Kara-Khanid Khanate

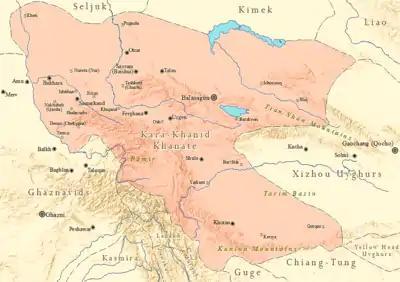
Map of the Kara-Khanid Khanate as of 1006 AD, when it reached its greatest extent

The Kara-Khanid Khanate originated from a confederation formed some time in the 9th century by Karluks, Yagmas, Chigils, Tuhsi, and other peoples living in Zhetysu, Western Tian Shan (modern Kyrgyzstan), and Western Xinjiang around Kashgar. 10th-century Arab historian Al-Masudi listed two "Khagan of Khagans" of the Karluk horde: Sanah, a possible rendition of Ashina (compare Śaya (also by al-Masudi), Aś(i)nas (al-Tabari), Ānsa (Hudud al-'Alam), and Śaba (Ibn Khordadbeh)), and Afrasiab, whom 11th-century Karakhanid scholar Mahmud al-Kashgari identified with Turkic king Alp Er Tunga, the legendary progenitor of the Karakhanid ruling dynasty. Furthermore, Kara-khanid heads of state claimed the title khagan, which indicates that they may have been descended from the Ashina. Even so, the tribal origin of Bilge Kul Qadir Khan, the first Kara-Khan, is still unknown: if Bilge Kul Qadir descended from the Karluk Yabghus, then he indeed belonged to the Ashina dynasty as they did; if Bilge Kul Qadir descended from the Yagma (as suggested by Vasily Bartold), then he did not, considering that the Hudud al-'Alam stated that "Their [Yagmas'] king is from the family of the Toġuzġuz kings", that Ashina tribe was not listed among the Toquz Oghuz (Ch. 九姓 "Jĭu Xìng" "Nine Surnames") in Chinese-language sources and that early Uyghur khagans belonged to the Yaglakar clan of Toquz Oghuz and later Uyghur khagans belonged to the Ädiz clan. Alternatively, Bilge Kul Qadir might belong to the Eðgiş or Chigils.